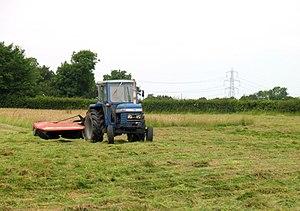
British Leyland, de son nom complet British Leyland Motor Corporation Ltd, est un ancien conglomérat d'ingénierie et de fabrication automobile anglais fondé à Londres en 1968 par la fusion de Leyland Motor Corp Ltd et de British Motor Holdings Ltd. Le groupe a été partiellement nationalisé en 1975 quand le gouvernement britannique a créé le holding British Leyland Limited, rebaptisé BL PLC en 1978.